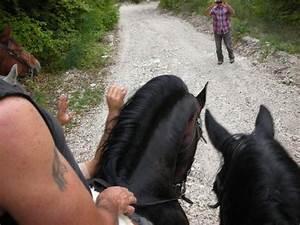
horse